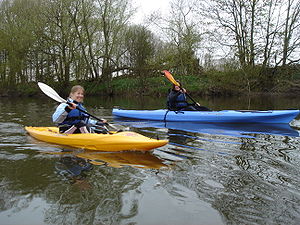
Wye / Historie
Kajakker på Wye.
Wye er Storbritanniens femtelængste flod og udgør på en del af sit nedre løb grænsen mellem England og Wales. Floden er et vigtigt naturbevaringsområde og populært til rekreative formål.